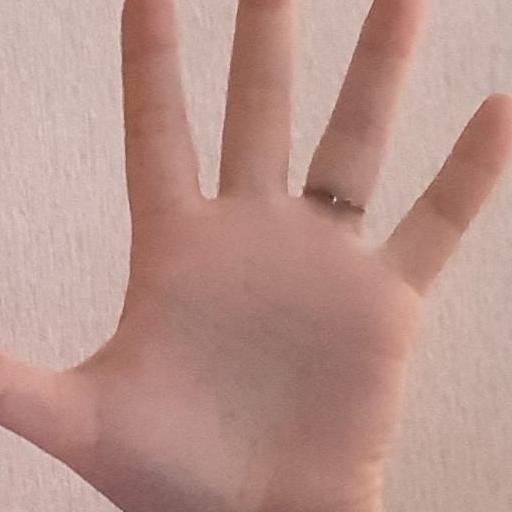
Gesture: palm